Day labor

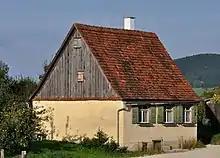
House of a day labourer in the , Germany

Day labor (or day labour in Commonwealth spelling) is work done where the worker is hired and paid one day at a time, with no promise that more work will be available in the future, and outside the protection of labor and civil rights laws. It is a form of contingent work.